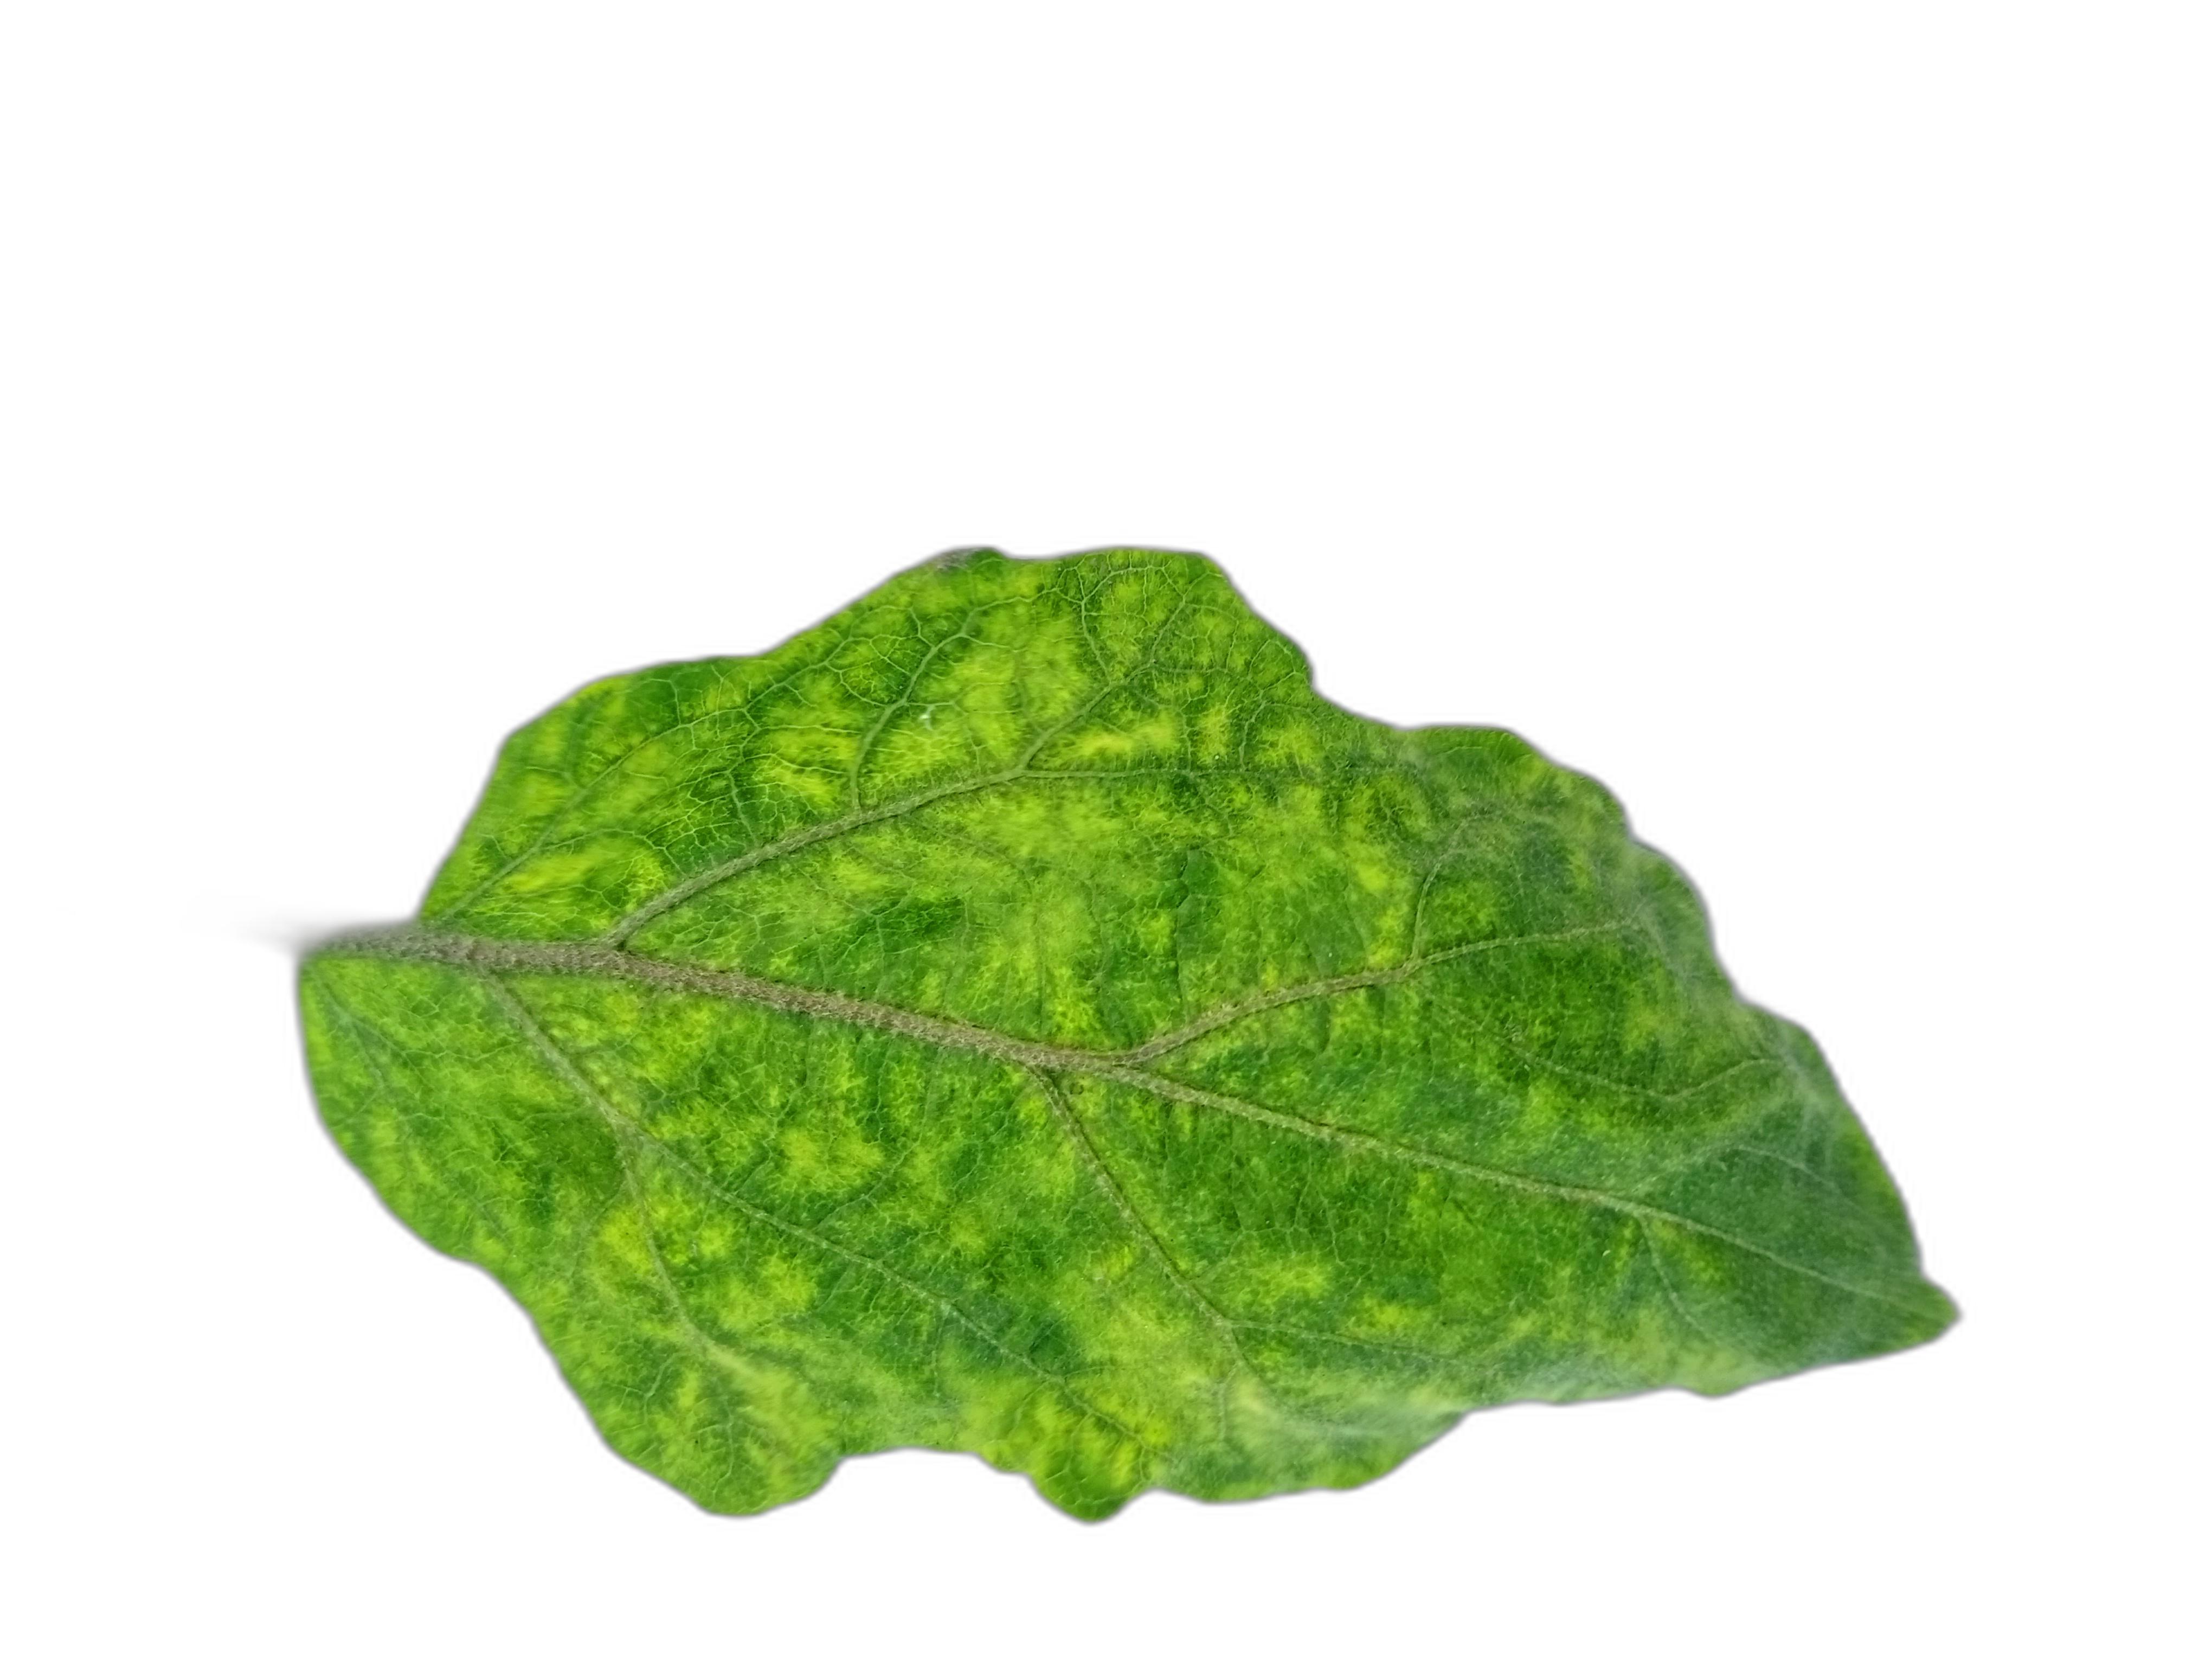
Label: Mosaic Virus Disease